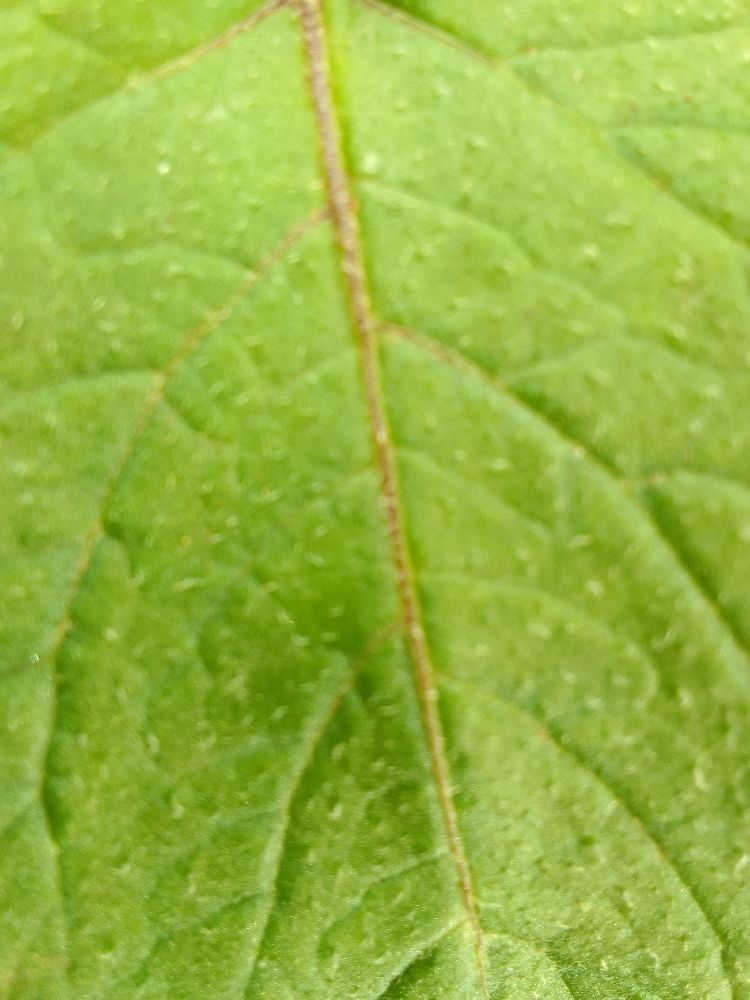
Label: Healthy